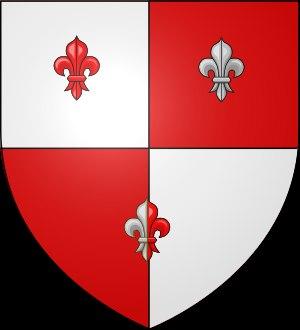
Liste des seigneurs de la Cour de Bouée. La Cour-de-Bouée était une seigneurie avec haute justice relevant de la vicomté de Donges et baronnie de la Roche-en-Savenay.